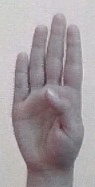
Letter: kaaf